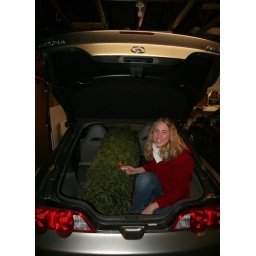
The tree actually fit in the car